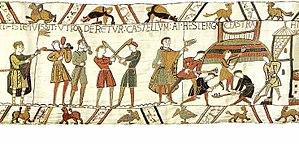
La tapisserie de Bayeux, aussi connue sous le nom de « tapisserie de la reine Mathilde », et plus anciennement « Telle du Conquest » est une broderie du XIᵉ siècle inscrite depuis 2007 au registre Mémoire du monde par l'UNESCO.